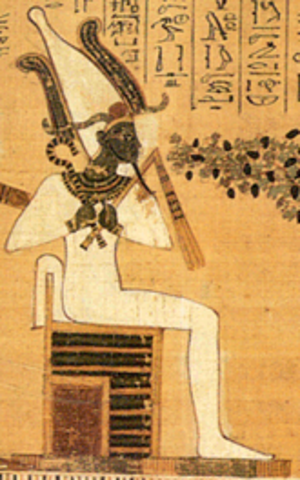
Le fouet est un instrument composé d'une ou plusieurs lanières, généralement en cuir, et d'un manche. Ses usages sont liés à sa composition. Si la longueur de la lanière permet de frapper la peau d'un être humain ou d'un animal pour le blesser ou le faire souffrir dans le cas d'une punition corporelle ou de la torture, l'usage habituel est simplement d'inciter, sans coups violents, un animal de trait à avancer plus vite.